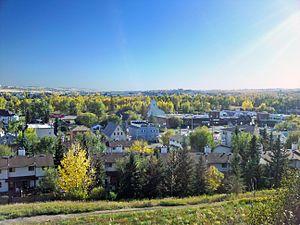
Interstellar, ou Interstellaire au Québec et au Nouveau-Brunswick, est un film de science-fiction britannico-américain produit, écrit et réalisé par Christopher Nolan, sorti en 2014.
Cet article présente une liste des villes de l'Alberta. Elle recense toutes les municipalités de la province canadienne de l'Alberta ayant le statut juridique de ville, un statut de municipalité urbaine qui se situe entre le village et la cité selon le nombre d'habitants. Lors du recensement de 2011, l'Alberta comprenait 107 villes ayant le statut de town. Celles-ci sont classées par ordre alphabétique dans un tableau triable contenant leur nom, la municipalité spécialisée ou rurale qui leur sont environnante ou adjacente, leur population selon le recensement municipal le plus récent, selon le recensement du Canada de 2011 et selon le recensement du Canada de 2006, le changement démographique entre 2006 et 2011, leur superficie ainsi que leur densité de population.